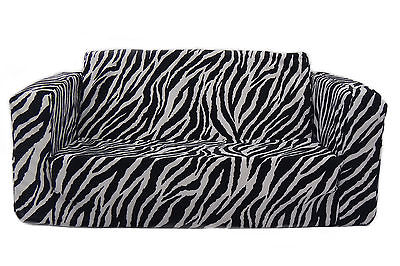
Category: chair